Answer in natural language. Considering the relative positions, is wooden floor lamp with fabric shade above or below dark cave wall decor photo? Choose between the following options: below or above
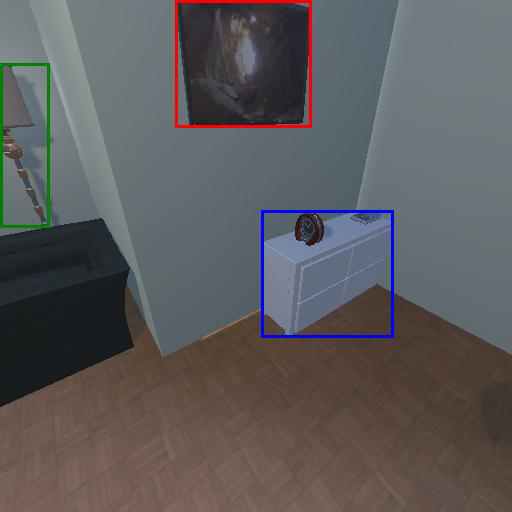
<answer>above</answer>